Question: Please indicate a possible affordance area of golf_clubs that can be used for holding
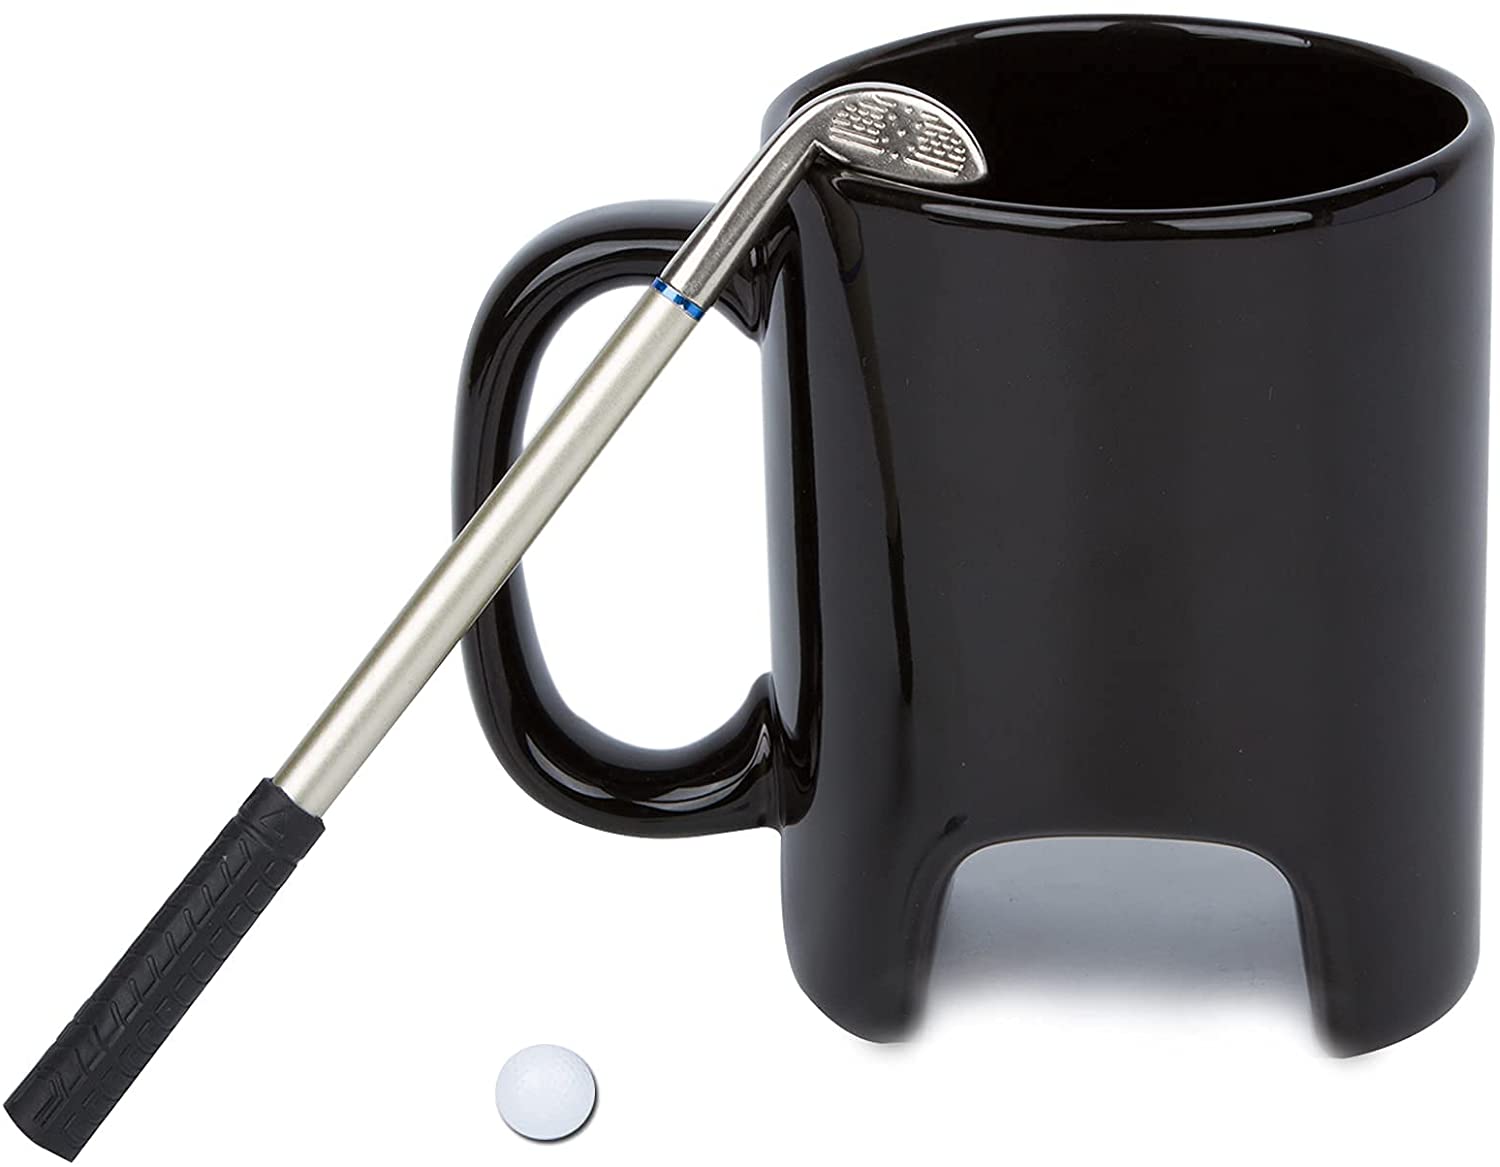
Answer: [3.05, 715.315, 373.889, 1161.727]